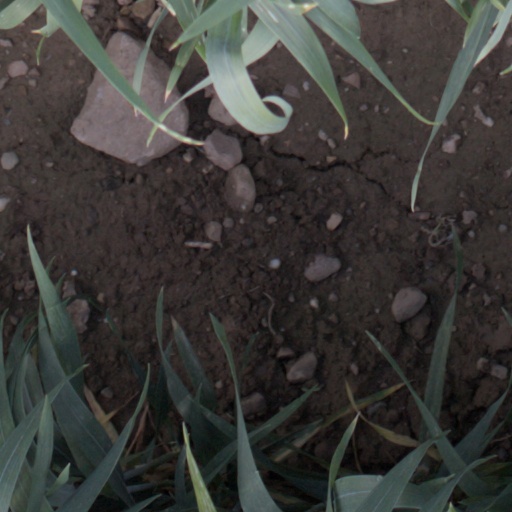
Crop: wheat